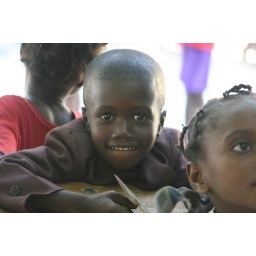
This little boy looked like a stud in his little brown sport coat...seemed a bit hot for a coat to me!